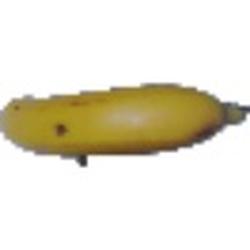
Label: Banana